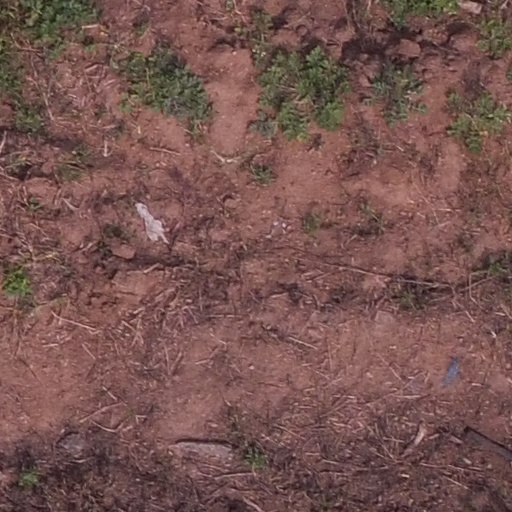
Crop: maize; corn